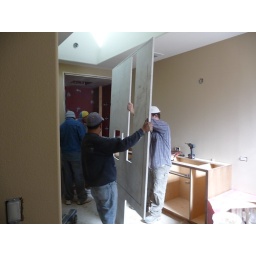
Installing the limestone slab into the back wall in the master bathroom shower.